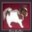
Label: dog